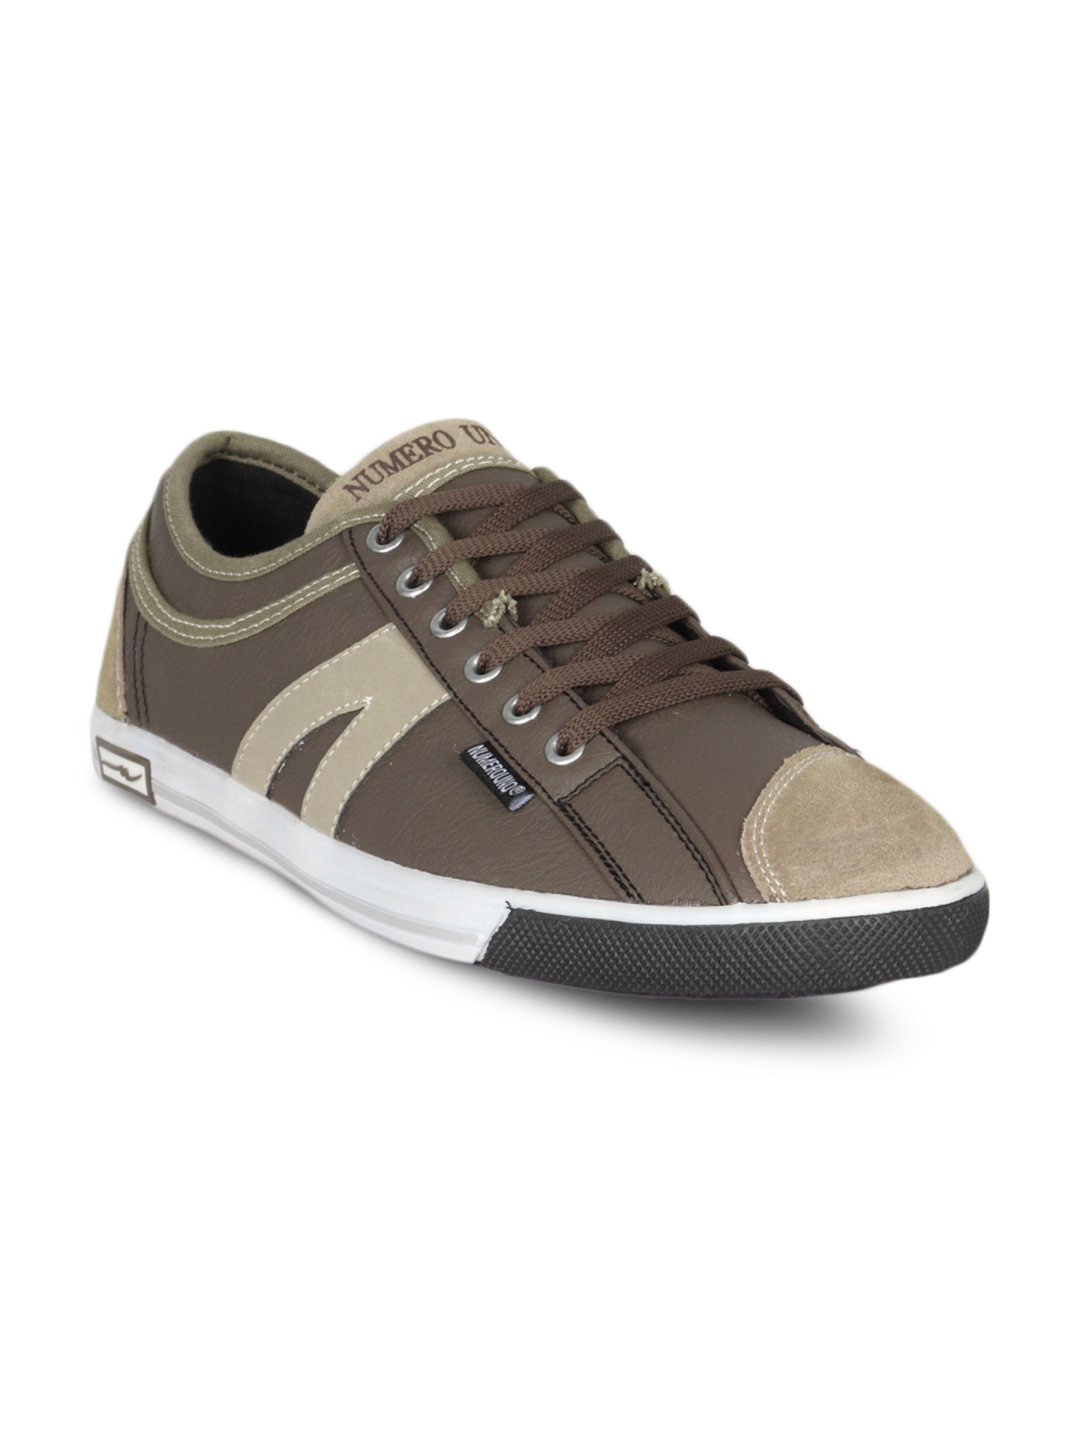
Numero Uno Men's Brown Shoe
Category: Footwear / Shoes / Casual Shoes
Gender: Men
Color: Brown
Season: Summer 2011
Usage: Casual